Ex 2: Still Friends?

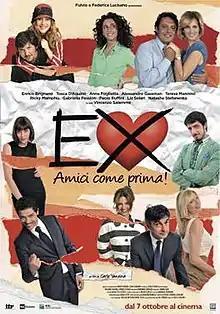
Film poster

Ex 2: Still Friends? is a 2011 Italian romantic comedy film directed by Carlo Vanzina.